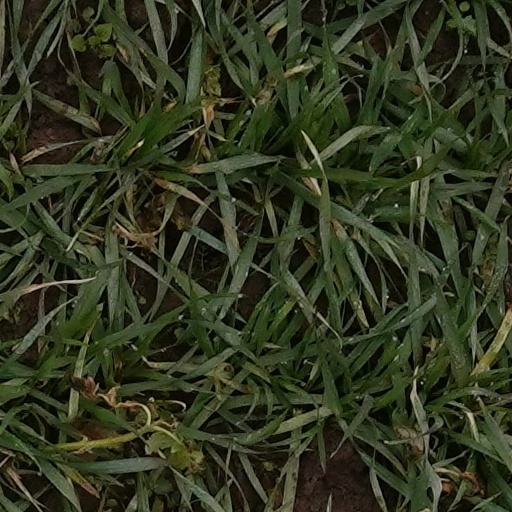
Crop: wheat